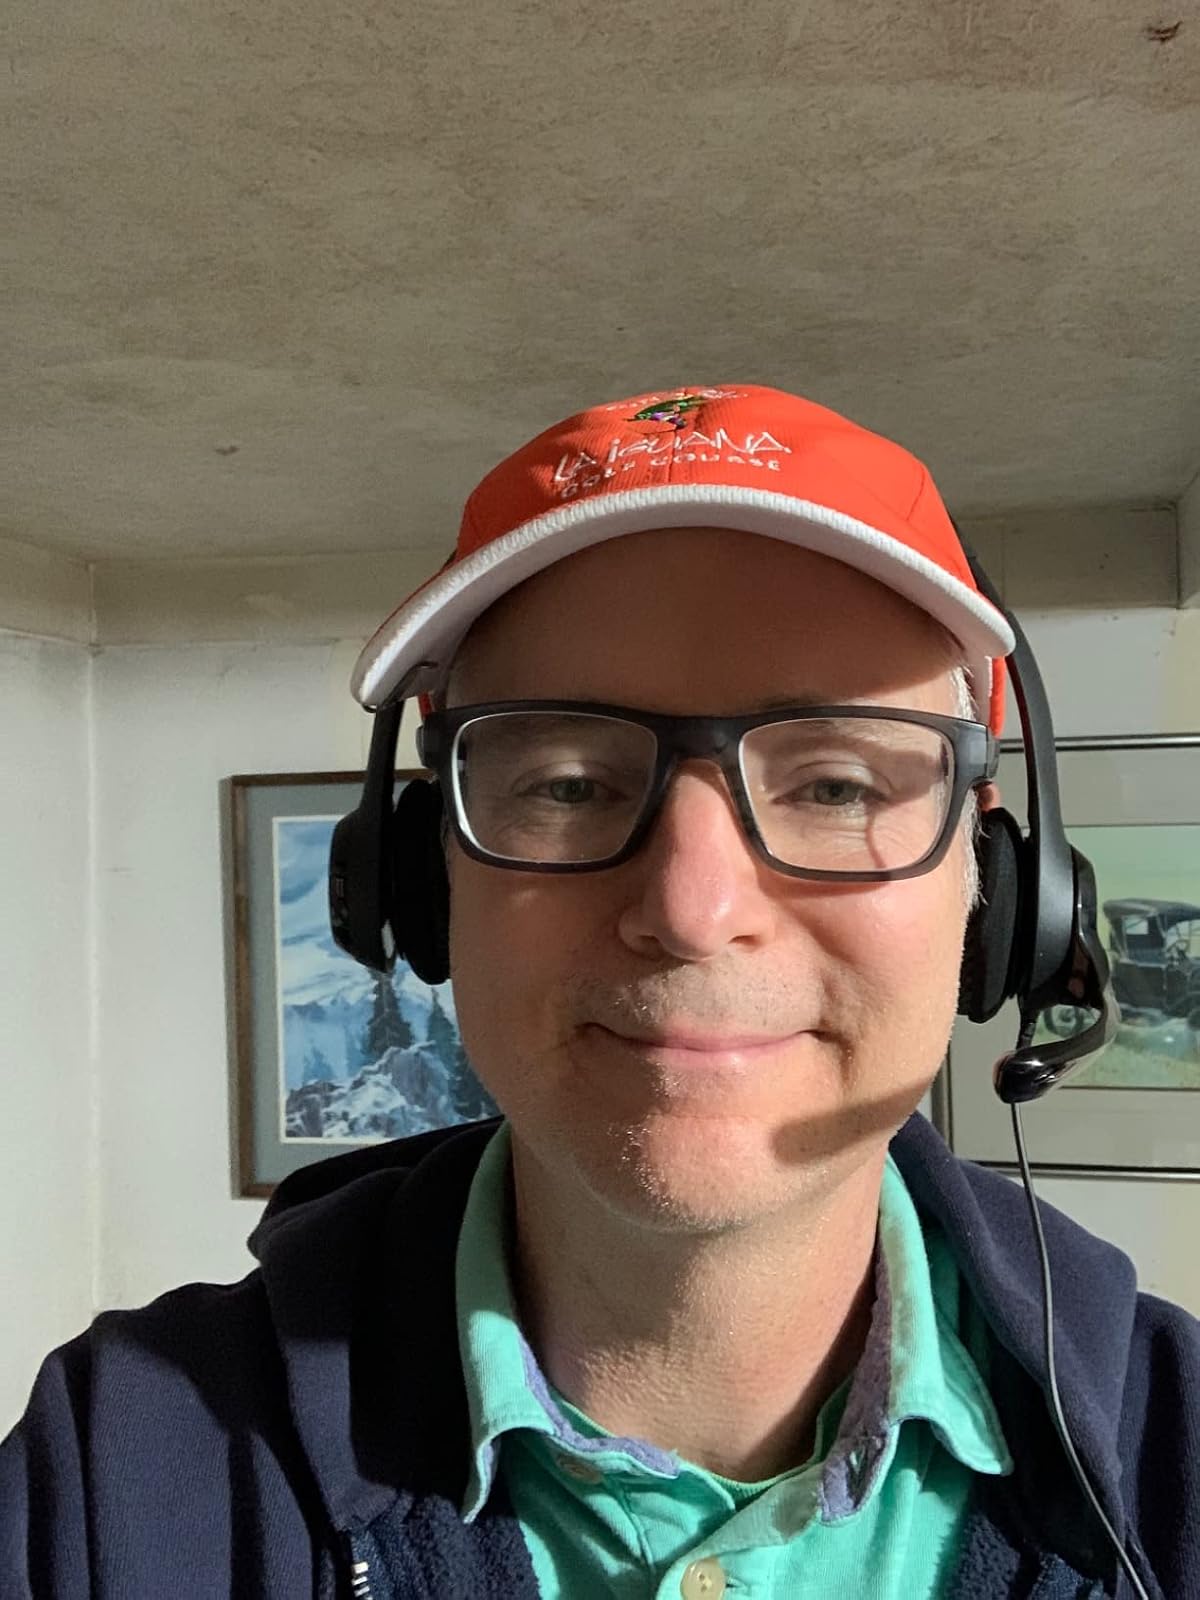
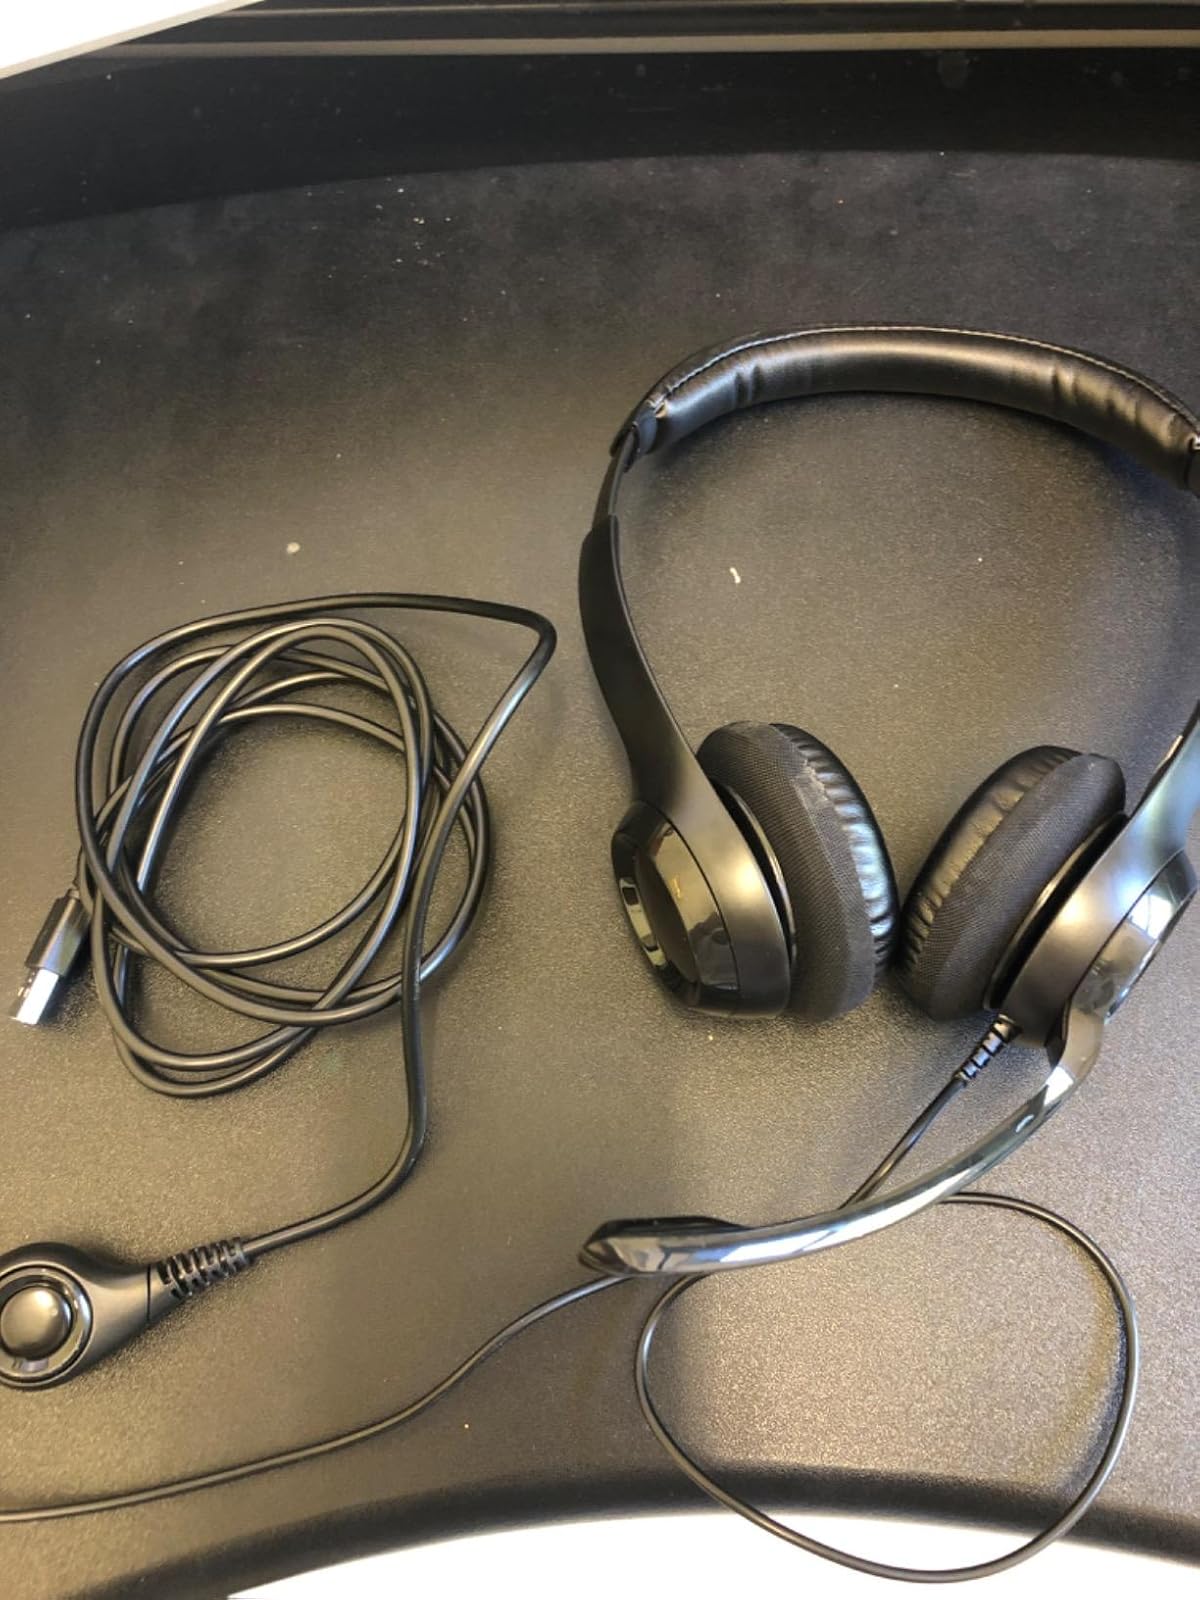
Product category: headphones
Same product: yes